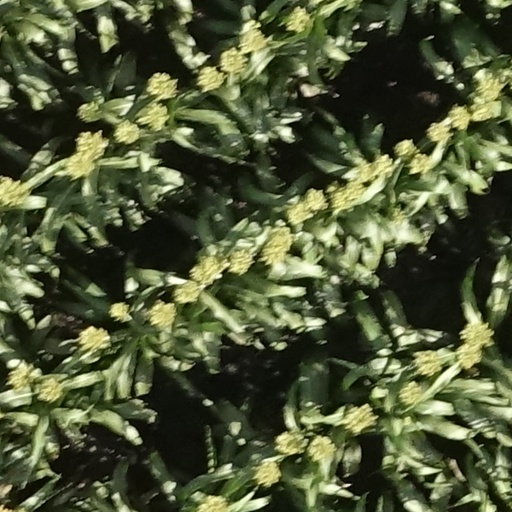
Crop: sorghum